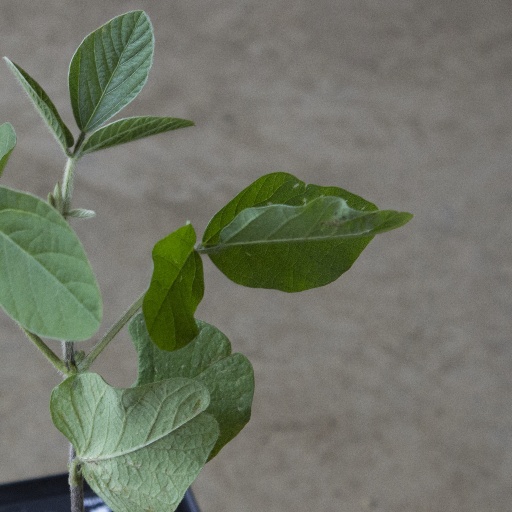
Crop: soybean